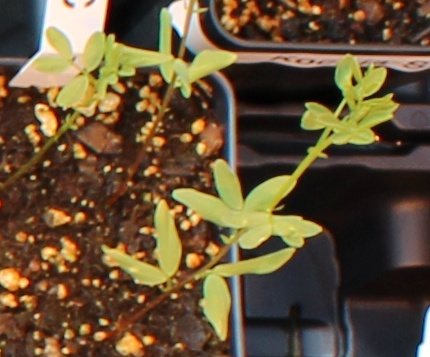
Label: Lentil